Michael Wilding (writer)

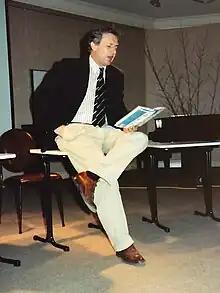
Gangan Verlag book launch at the Goethe-Institut Sydney (1991)

Michael Wilding (born 1942) is a British-born writer and academic who has spent most of his career at the University of Sydney, where he has been an emeritus professor in English and Australian literature since 2002.